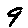
Label: 9